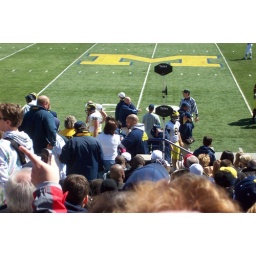
Bald Dude in blue Adidas shirt is Larry Foote